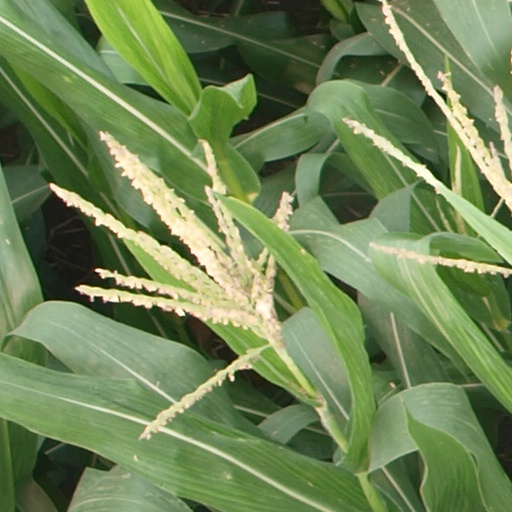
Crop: maize; corn